Hal Easterwood

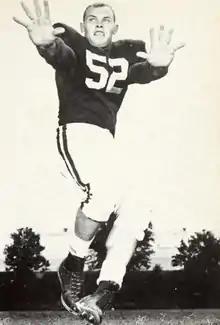
Easterwood from 1954 Miss. St. yearbook

Harold Boyd Easterwood (October 14, 1932 - August 13, 2005) was an American football player. Easterwood played college football at the center position for the Mississippi State Bulldogs football team. He was selected by the Football Writers Association of America (FWAA) as the first-team center on its 1954 College Football All-America Team. He later worked as a high school football coach in Mississippi and was inducted into the Mississippi Sports Hall of Fame in 2005.